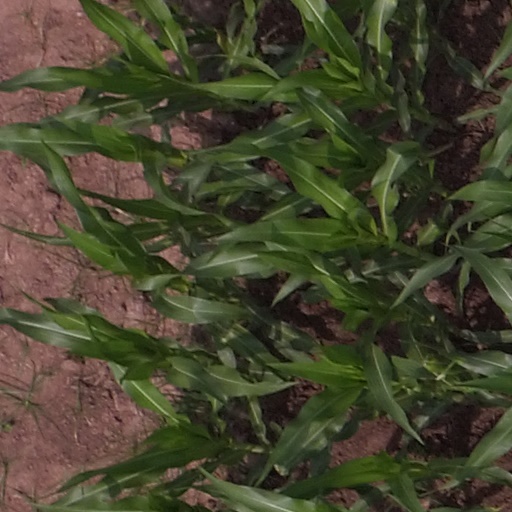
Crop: maize; corn